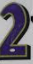
Number: 2